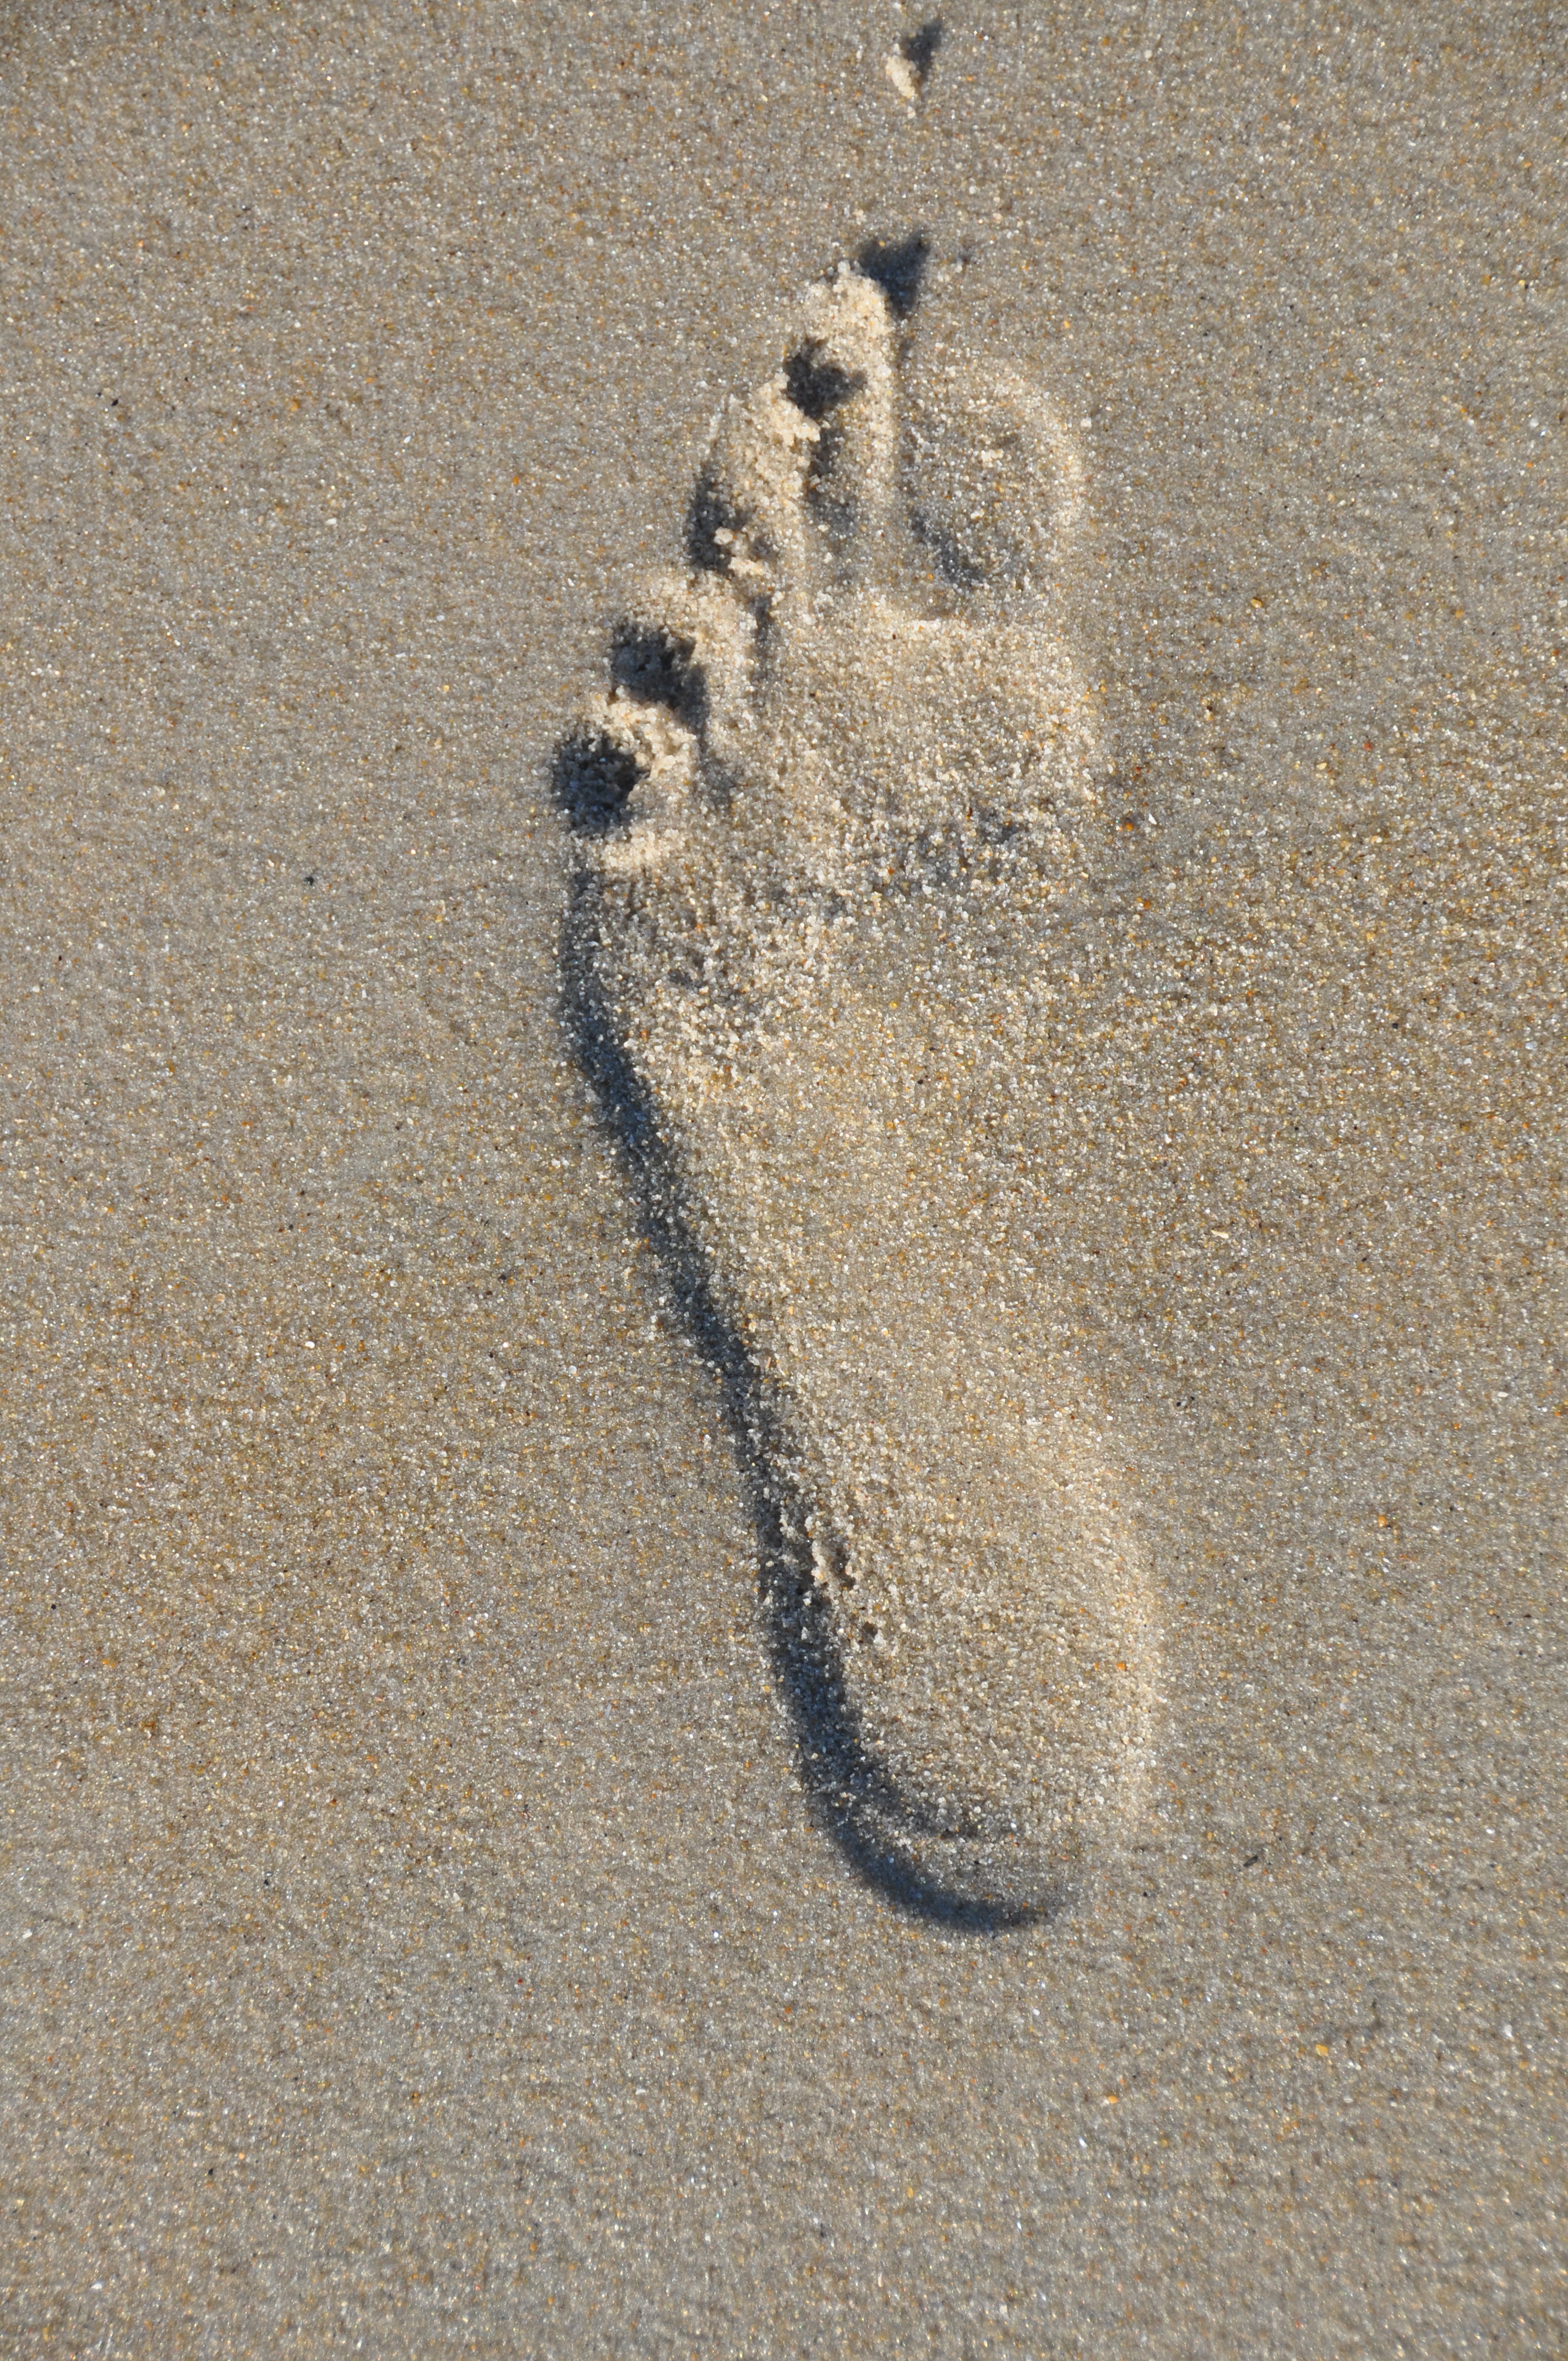
beach, sea, sand, ocean, track, footprint, footstep, number, wall, asphalt, walk, symbol, journey, print, foot, shadow, holiday, seashore, material, barefoot, transience, shape, imprint, flooring, road surface